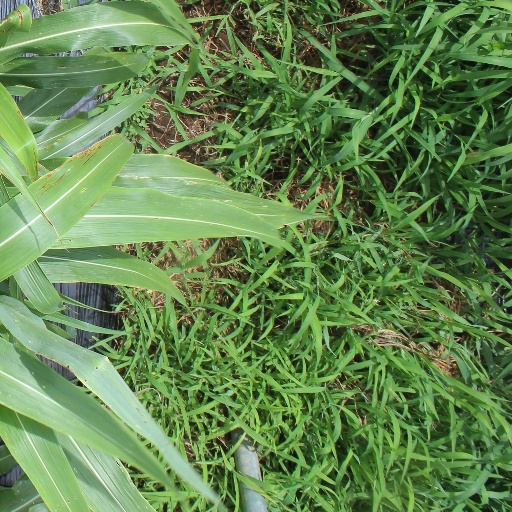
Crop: sorghum